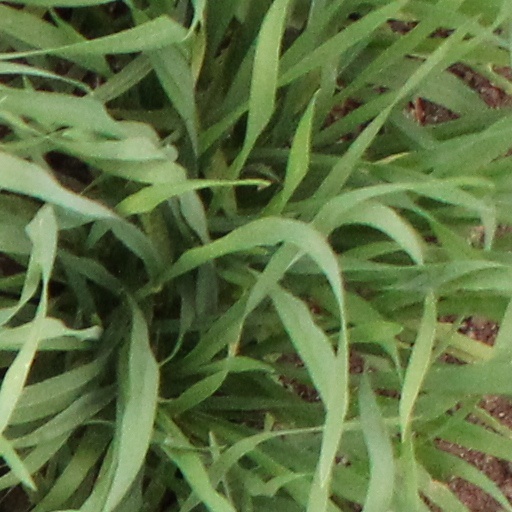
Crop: wheat